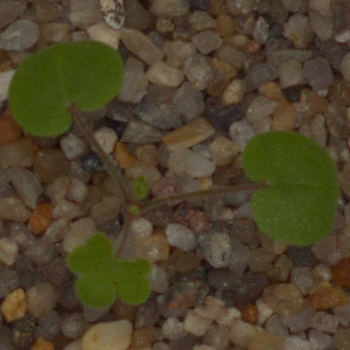
Label: smallflowered_cranesbill